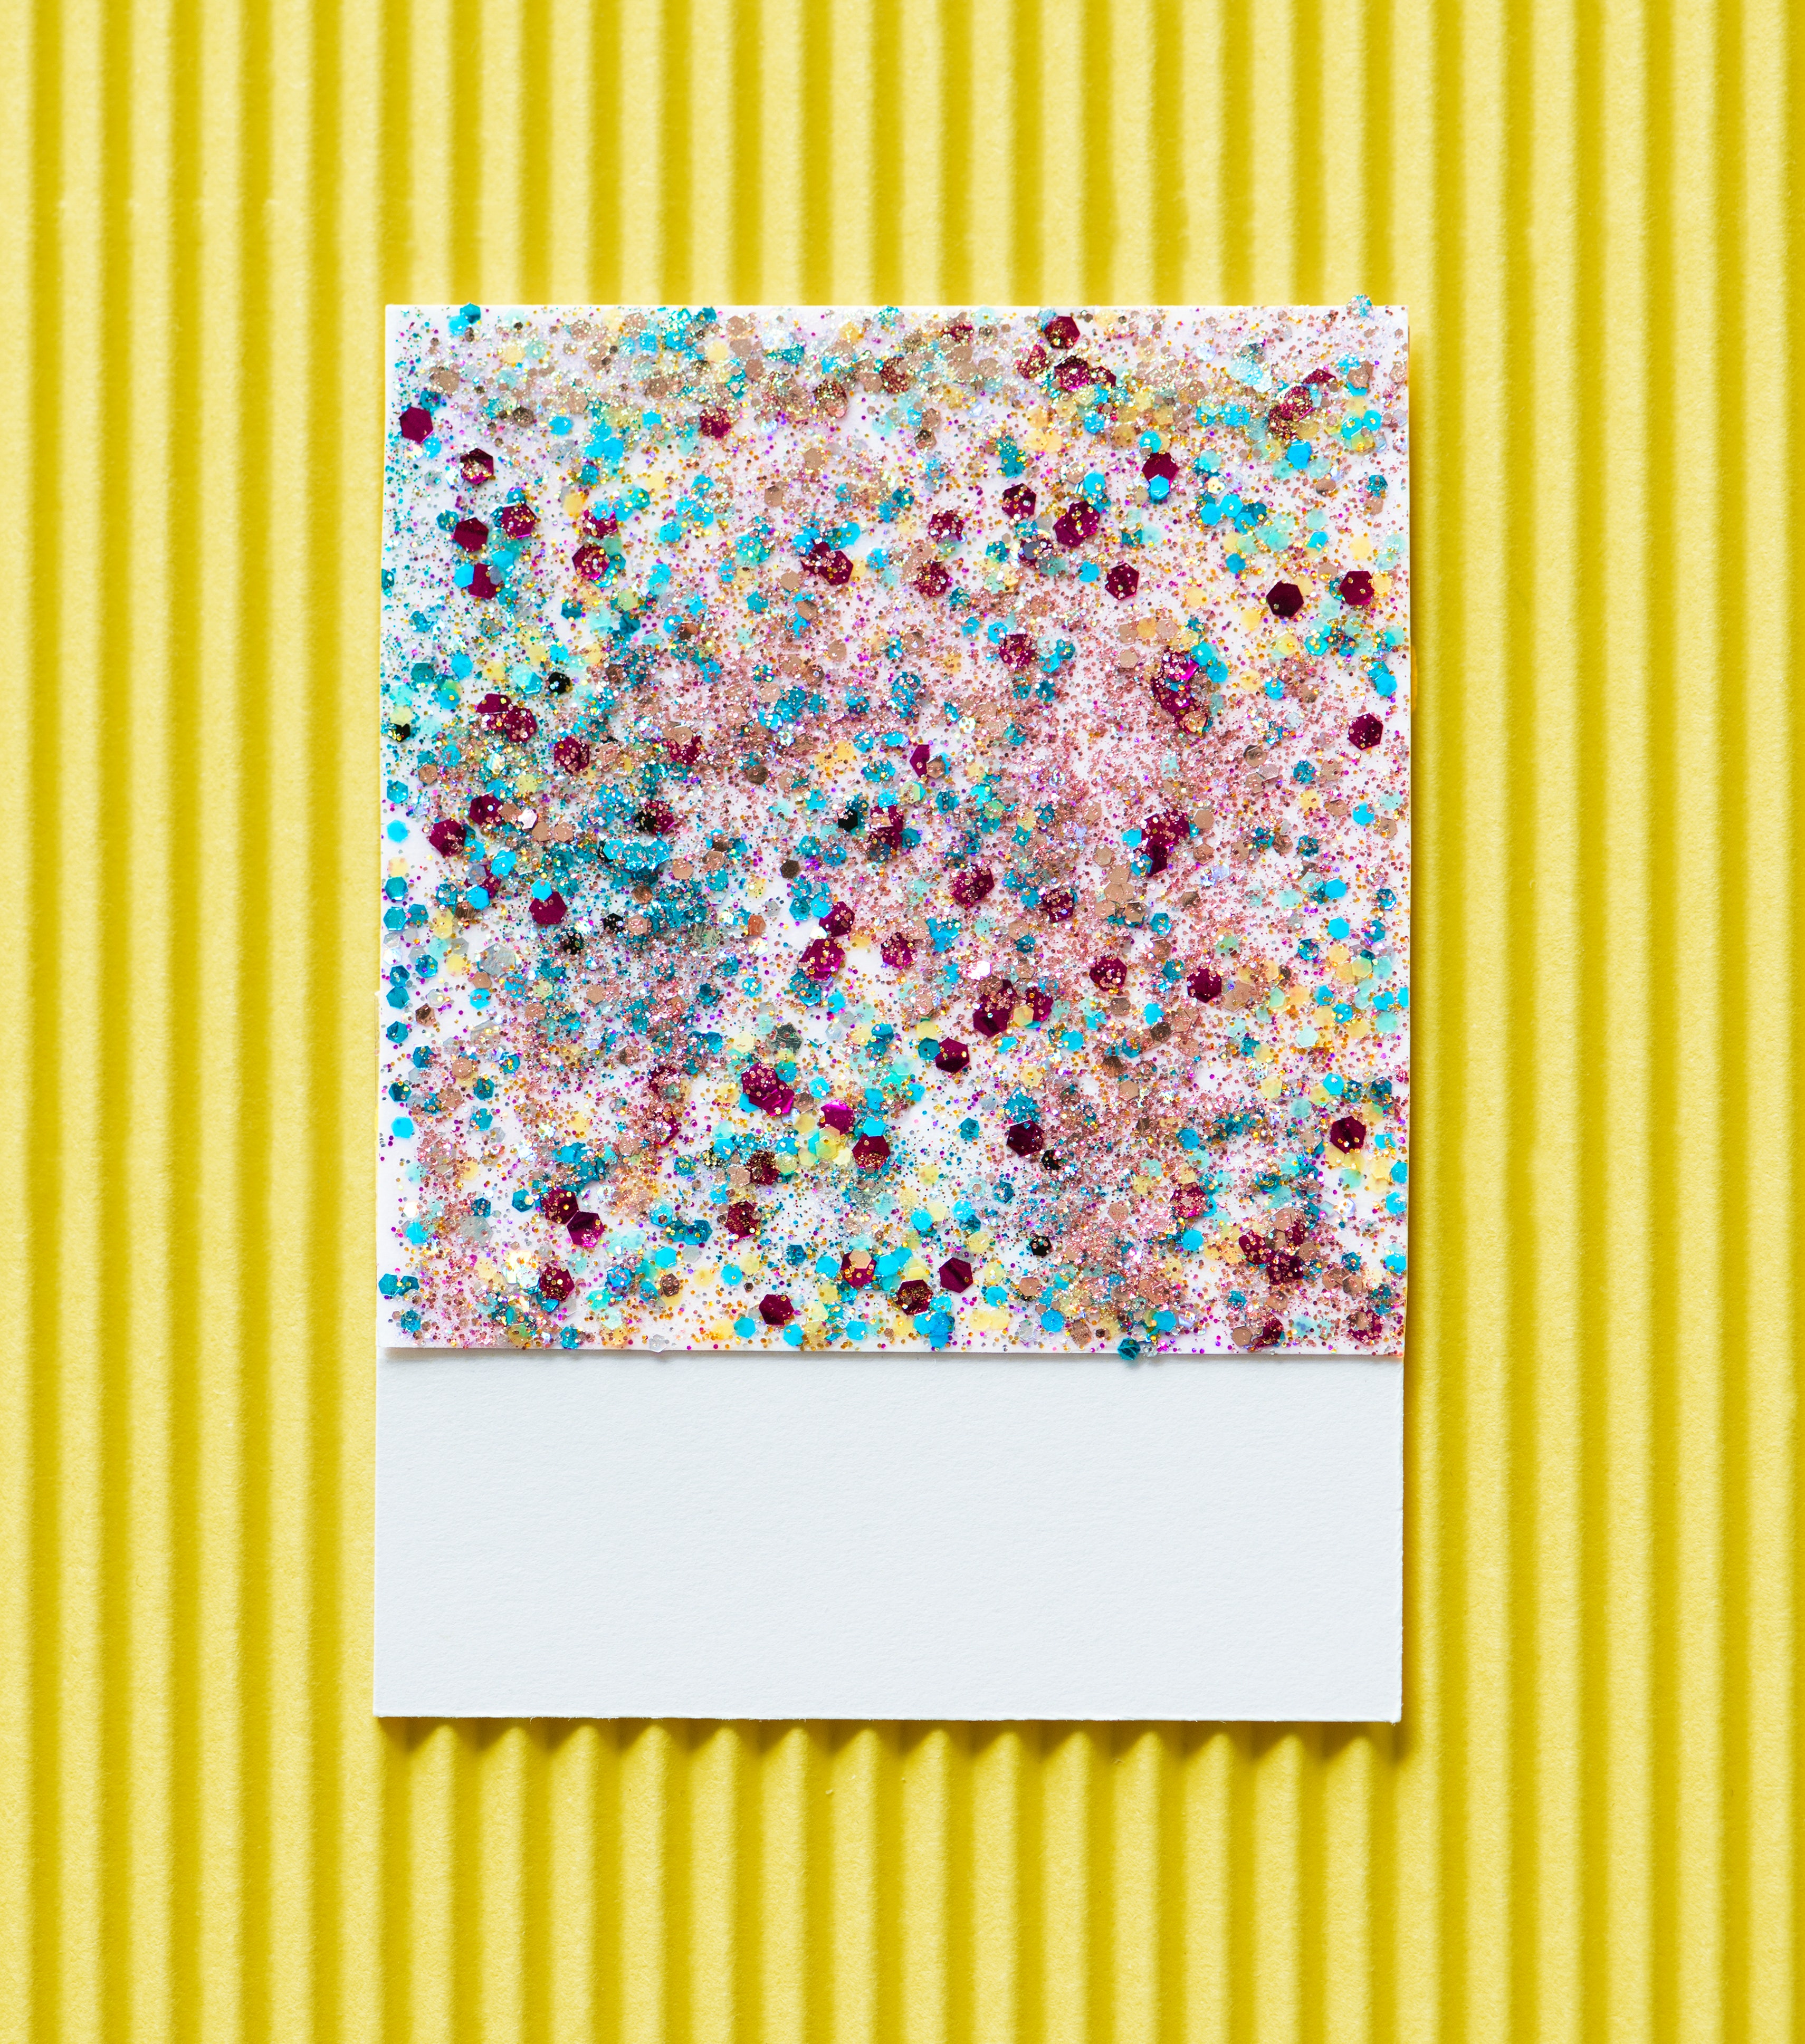
line, yellow, pattern, rectangle